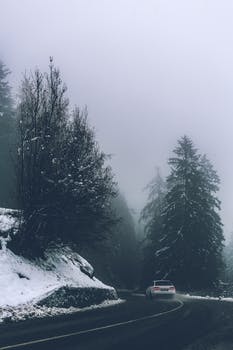
Label: No Watermark